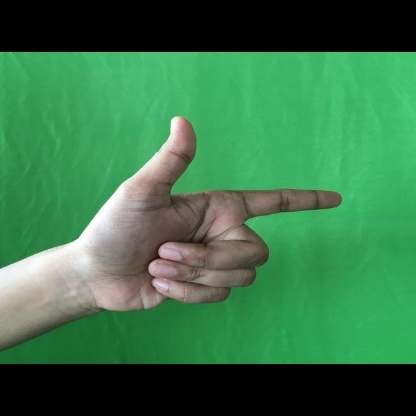
Mudra: Chandrakala